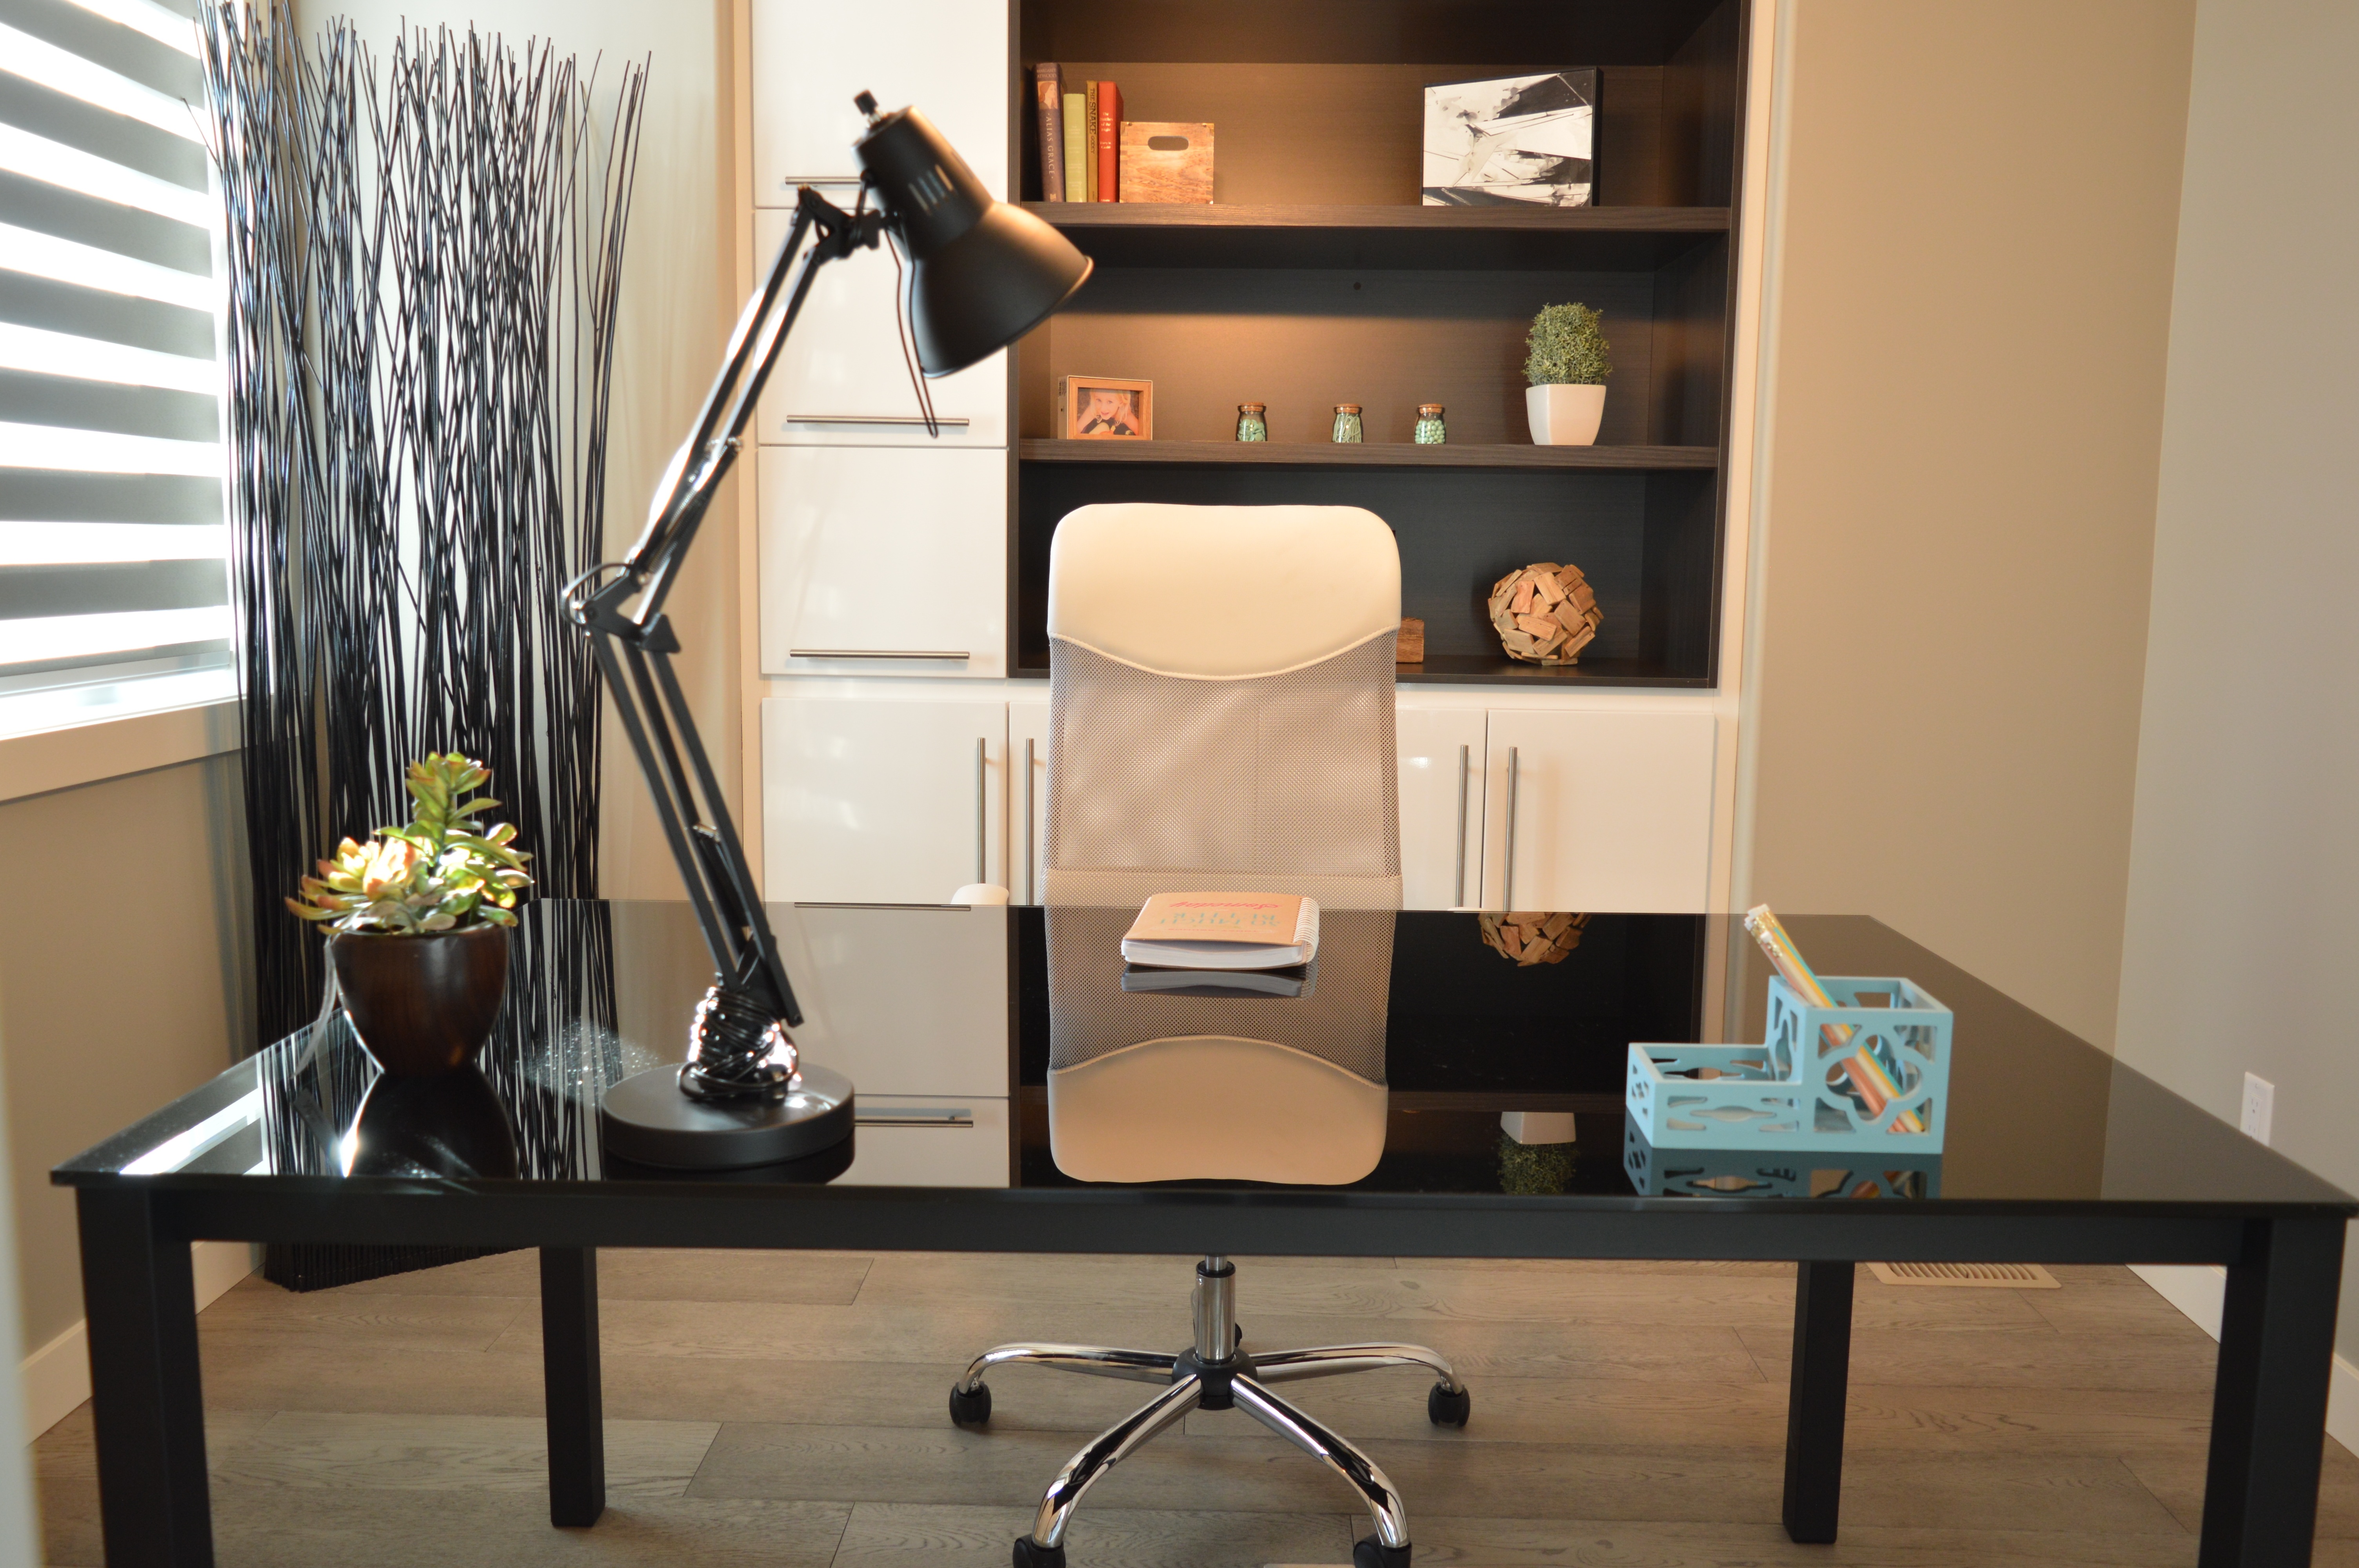
desk, table, house, chair, interior, home, space, office, shelf, living room, lamp, furniture, room, decor, interior design, study, design, shelving, contemporary, dining room, home office interior